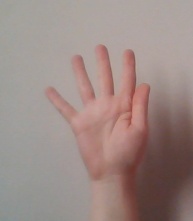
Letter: sheen